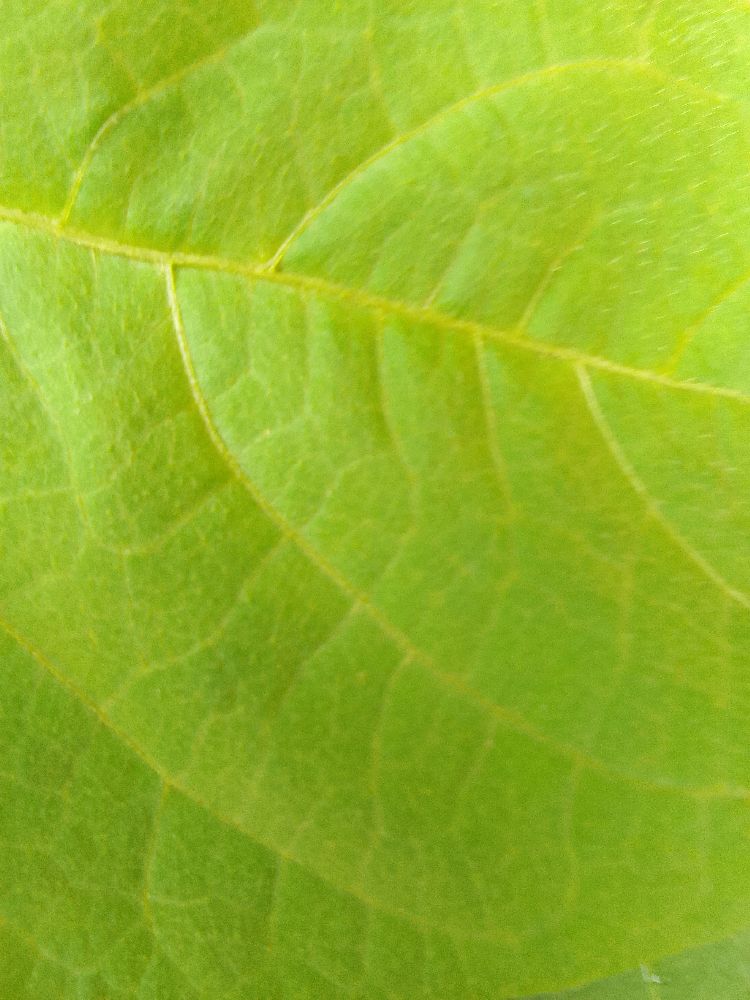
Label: healthy